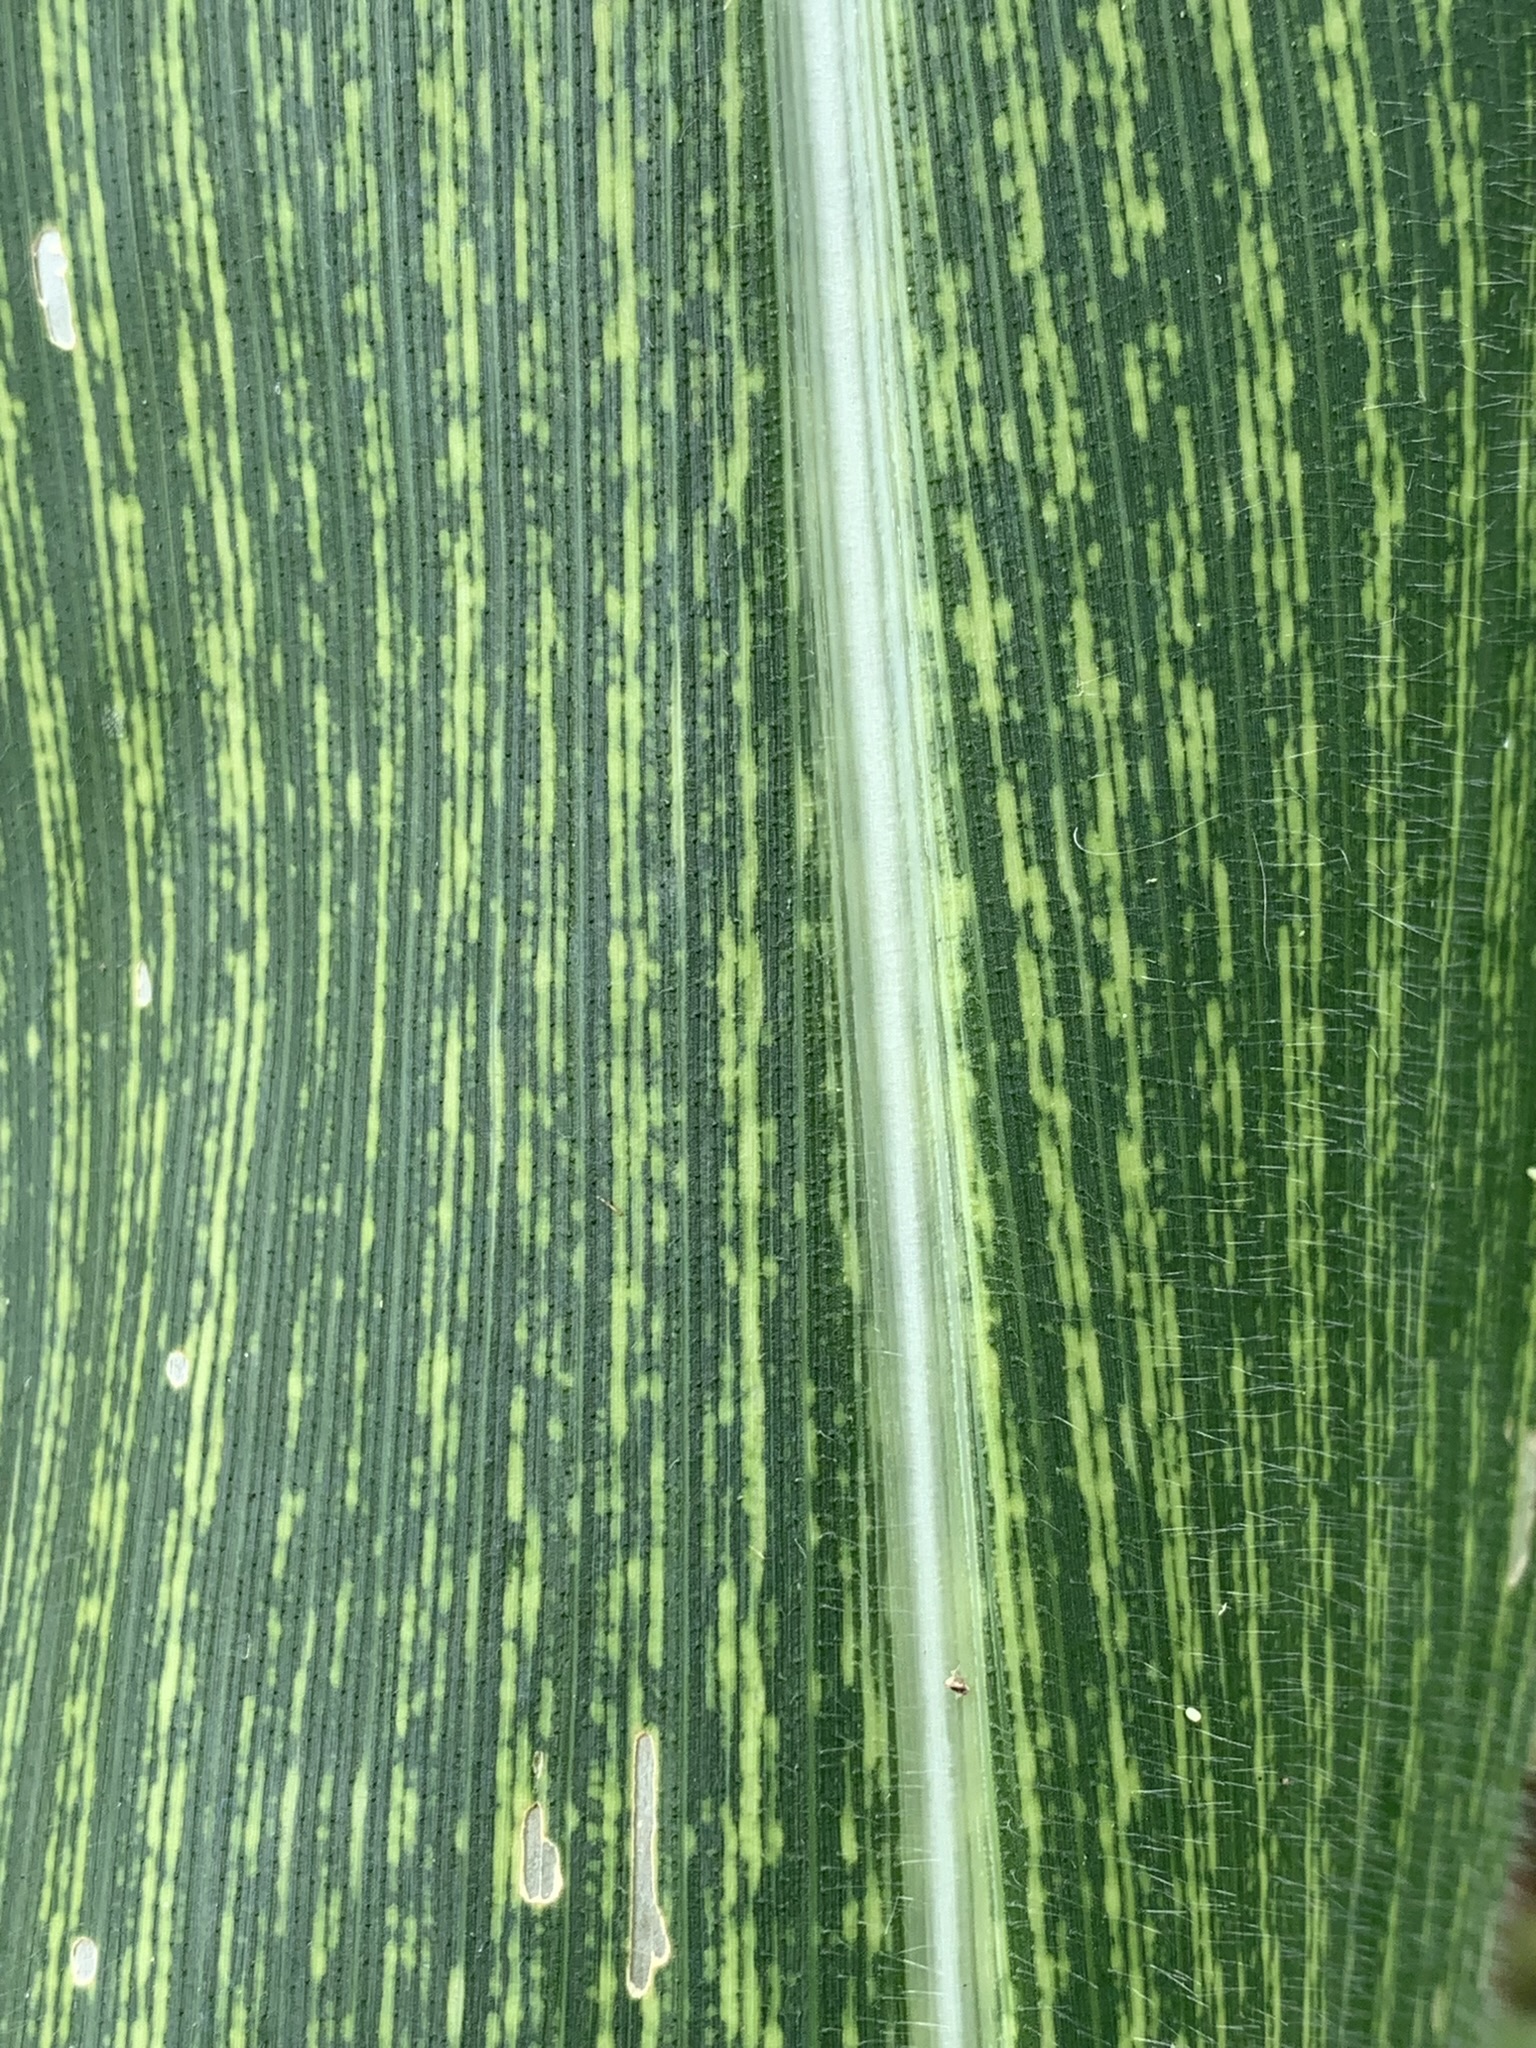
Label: MSV